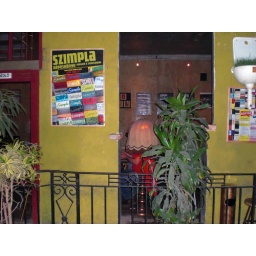
an awesome bar in a condemned building